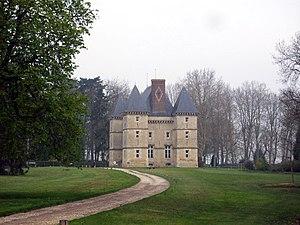
Château de Fours-en-Vexin et le parc.
Cet article recense de manière non exhaustive les châteaux, maisons fortes, manoirs, mottes castrales, situés dans le département français de l'Eure, en France.
Fours-en-Vexin est une ancienne commune française, située dans le département de l'Eure en région Normandie, devenue le 1ᵉʳ janvier 2016 une commune déléguée au sein de la commune nouvelle de Vexin-sur-Epte.